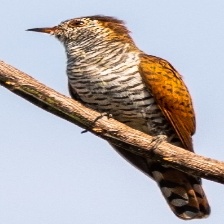
Species: VIOLET CUCKOO
Scientific name:  CHRYSOCOCCYX XANTHORHYNCHUS